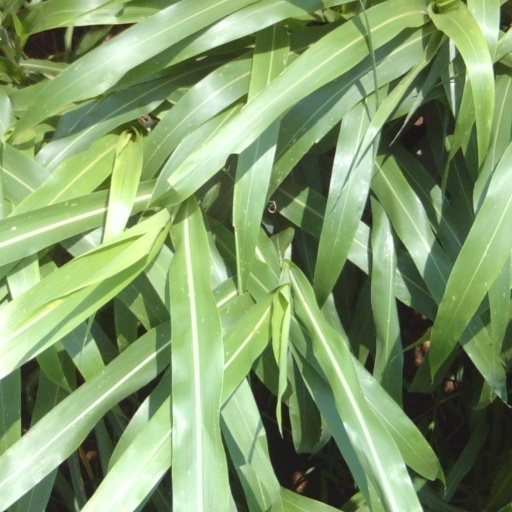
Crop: sorghum